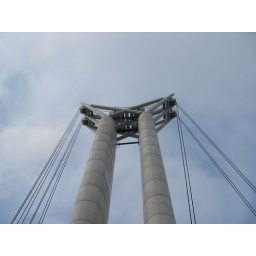
lift bridge in Rouen in construction - View of one of the lifting tower